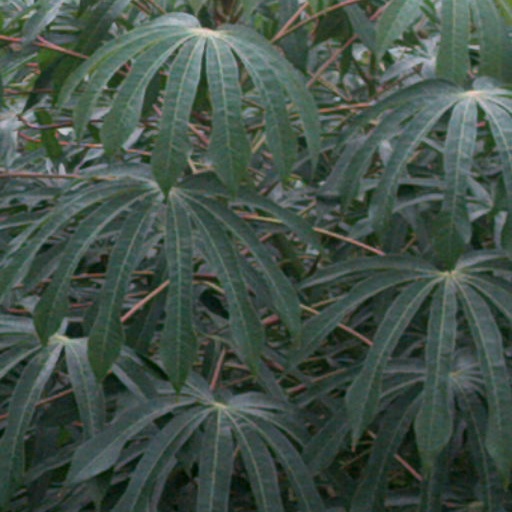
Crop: cassava